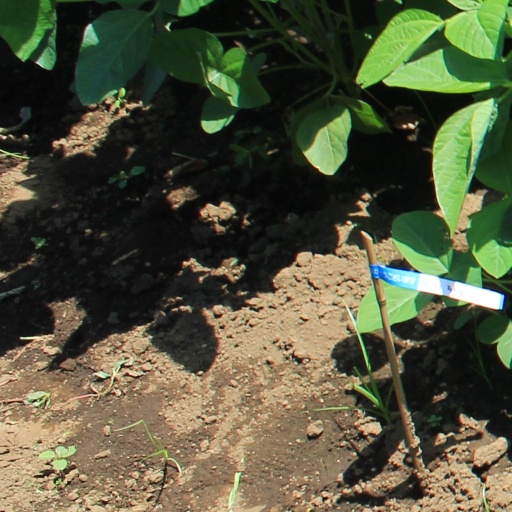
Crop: soybean